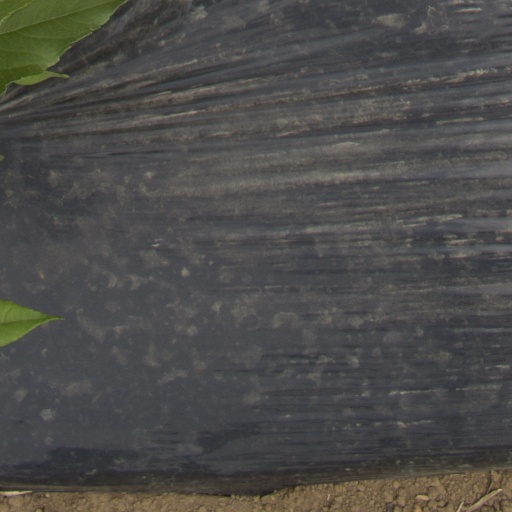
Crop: Jerusalem artichoke